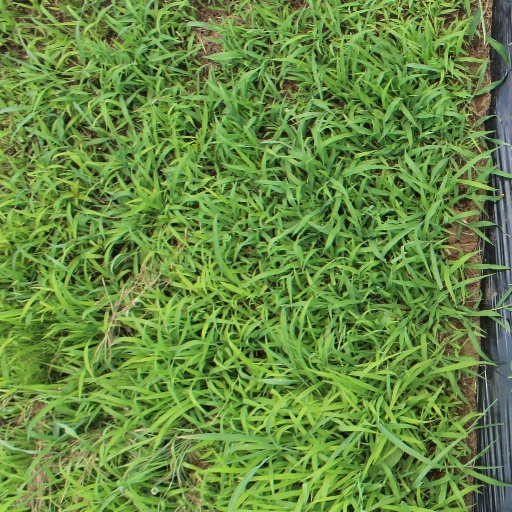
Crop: sorghum